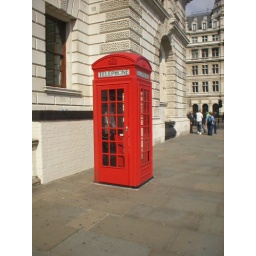
A stereotypically red telephone booth in London.